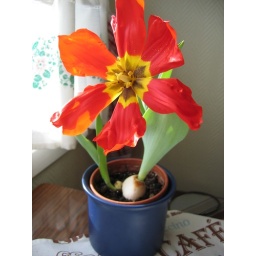
flower on kitchen table in the morning sun